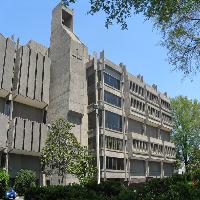
Weather: sun or clear